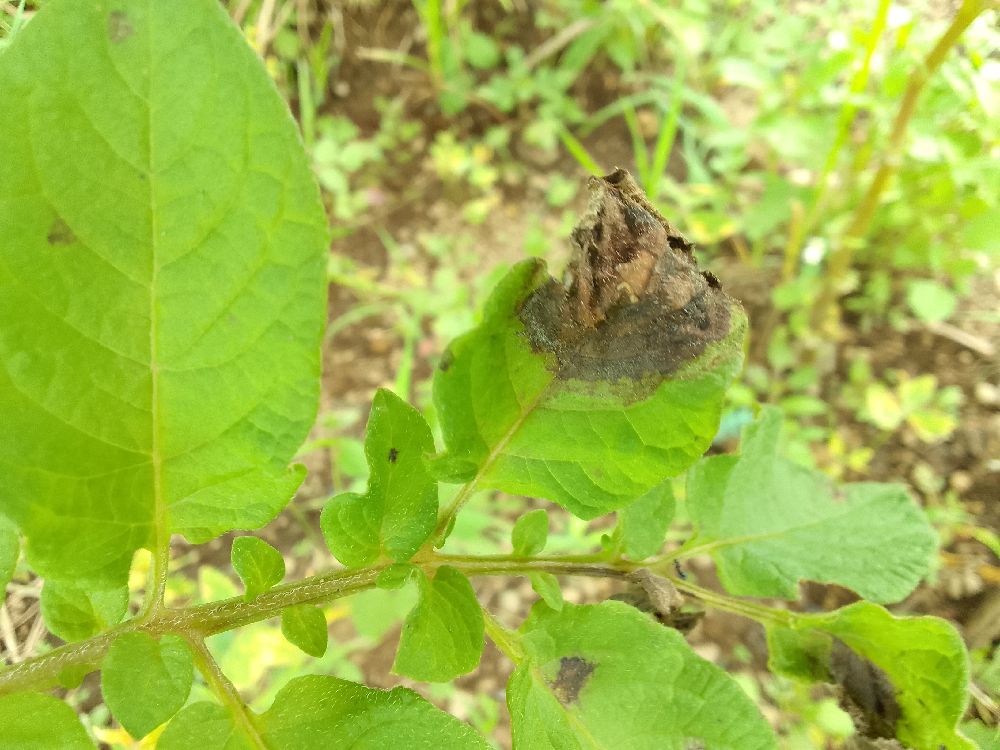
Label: Late blight